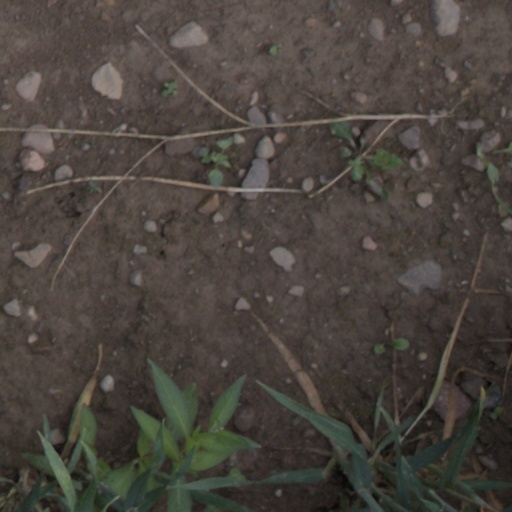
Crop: wheat